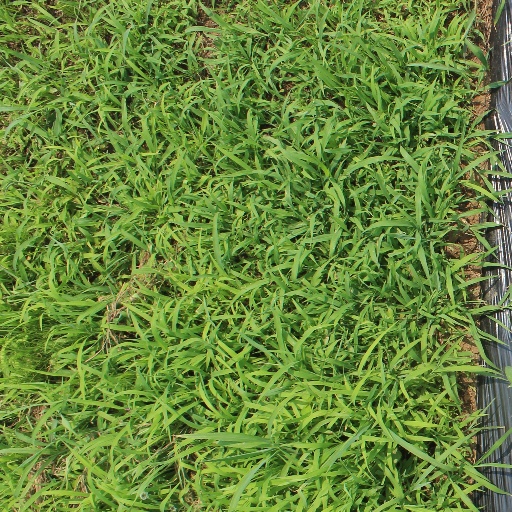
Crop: sorghum